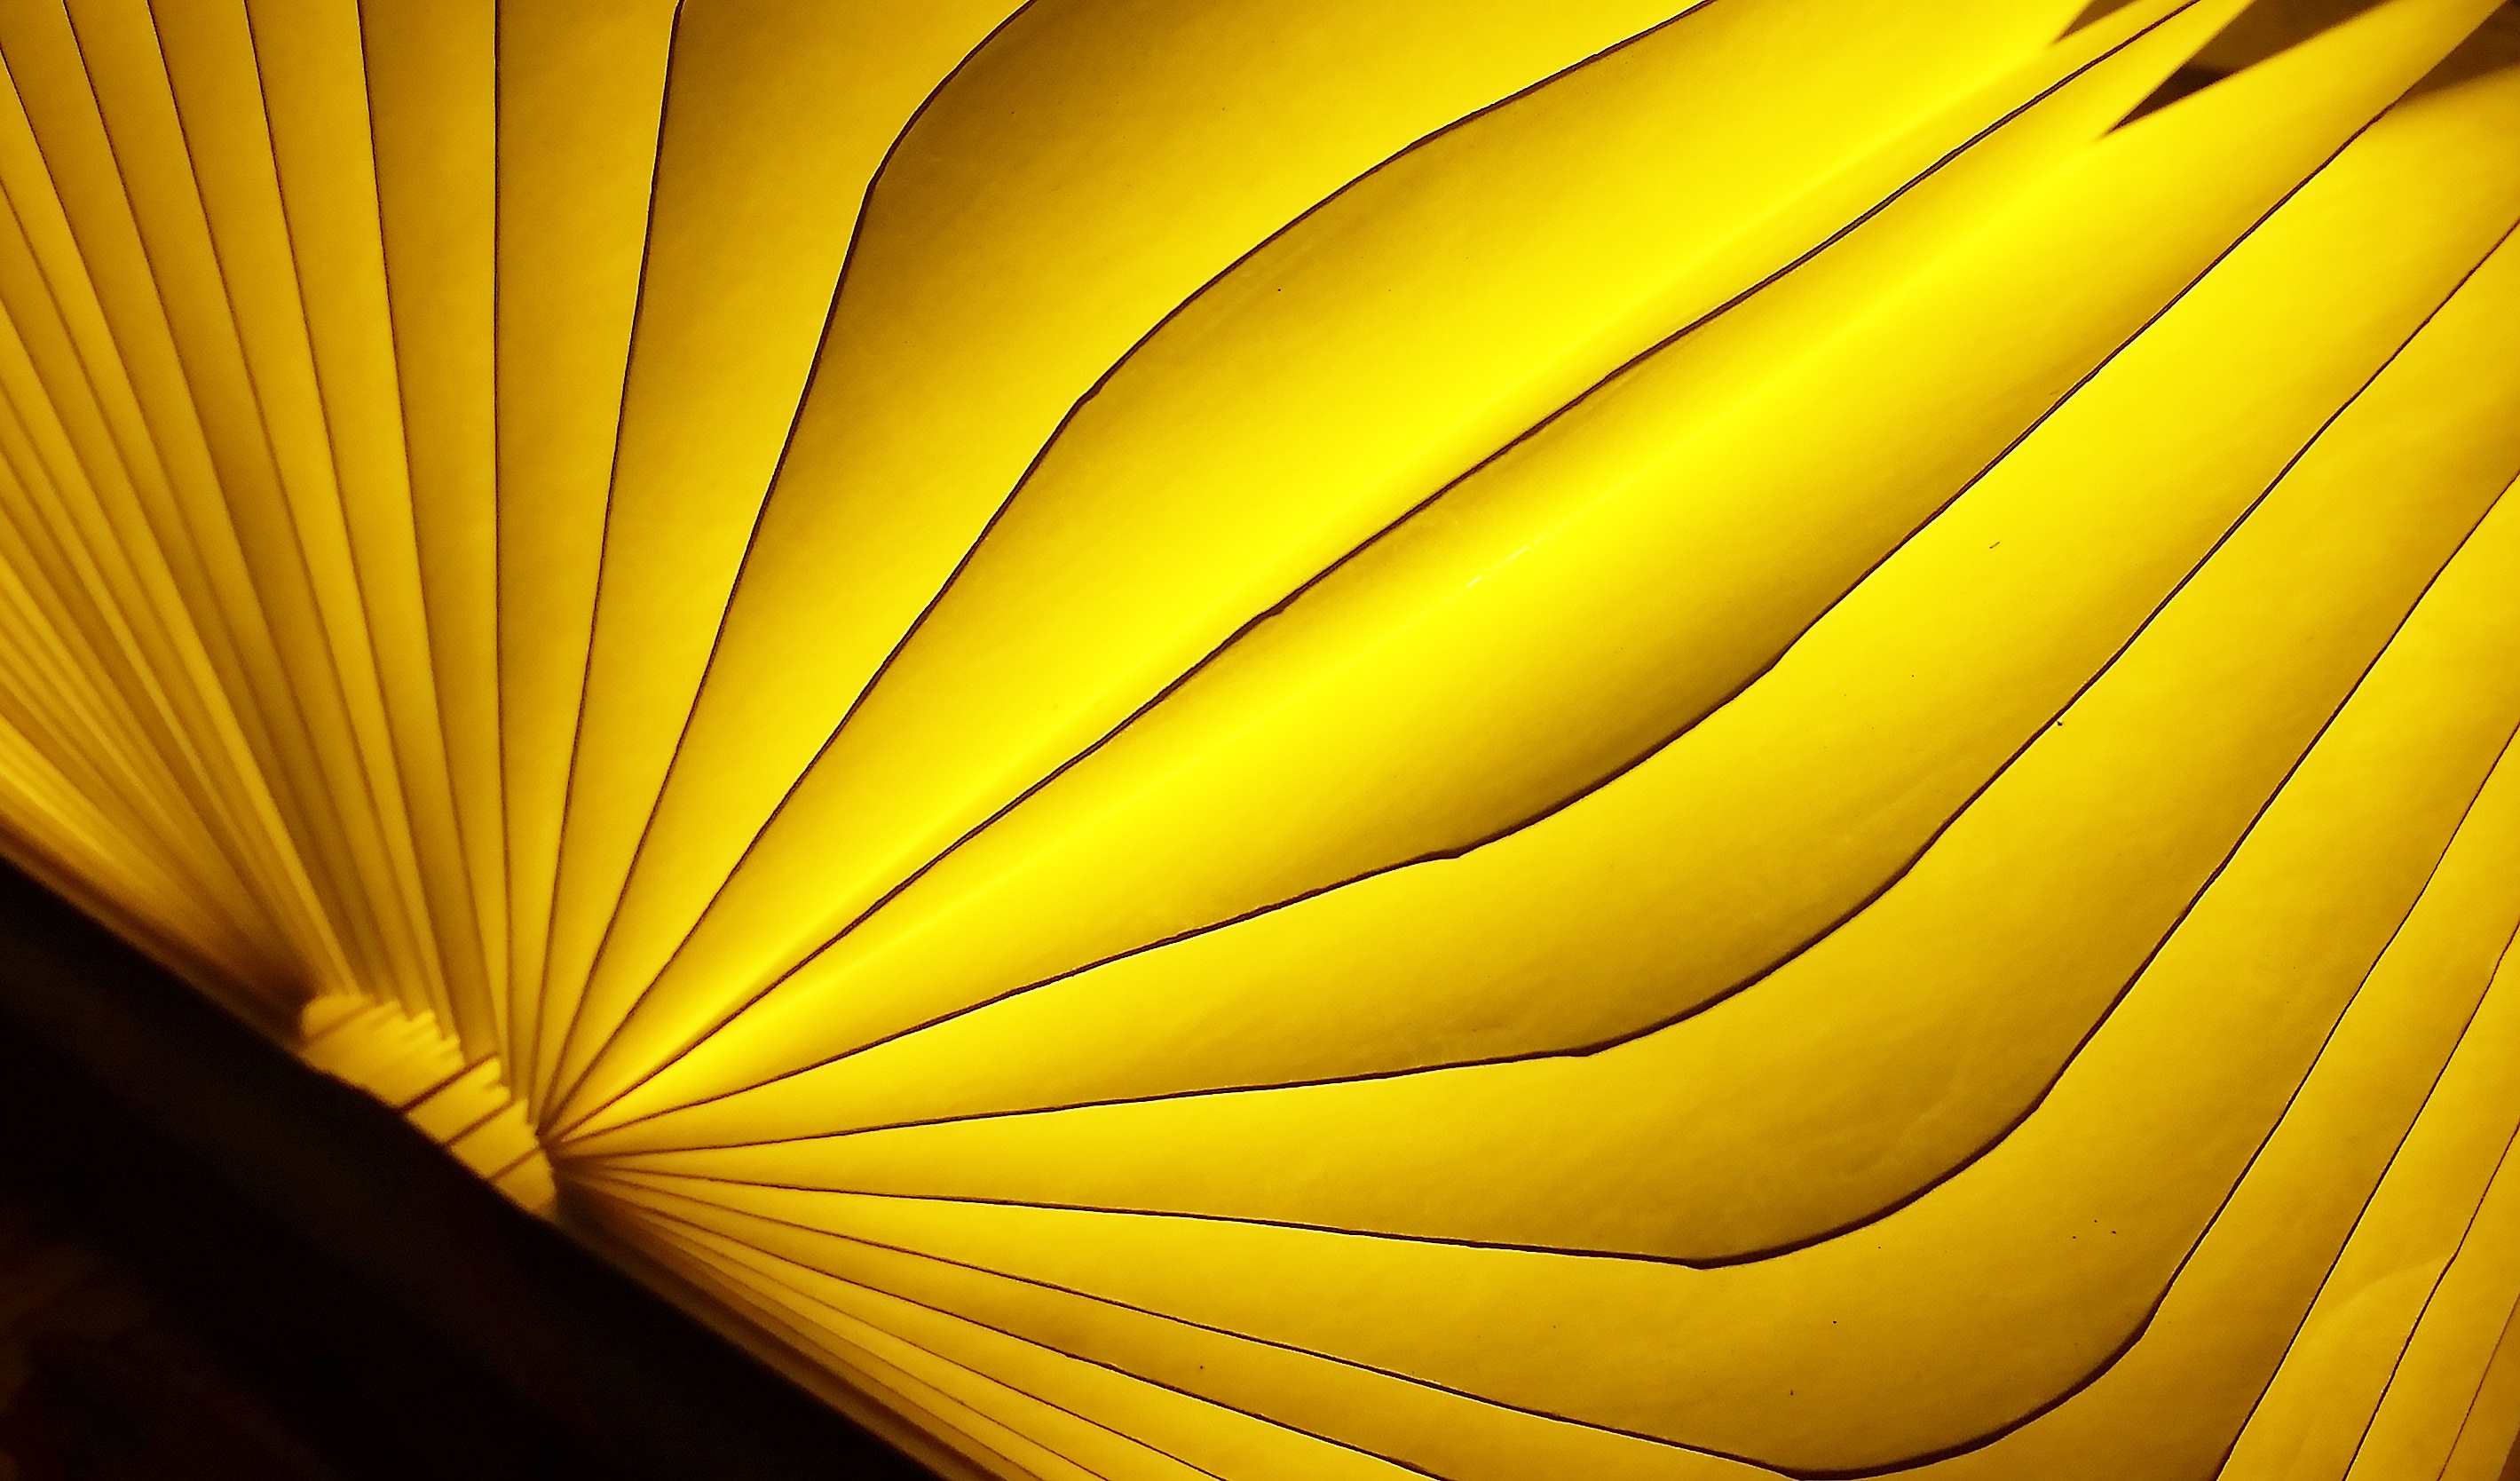
light, plant, sunlight, leaf, flower, petal, line, relax, color, calm, yellow, page, circle, close up, lights, arc, fan shaped, macro photography, knowledge, book table lamp, grass family, plant stem